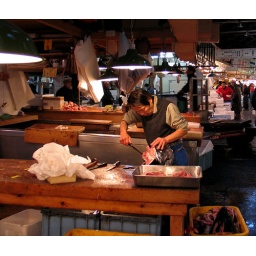
a man filleting some big fish at Tsukiji fish market in Tokyo.